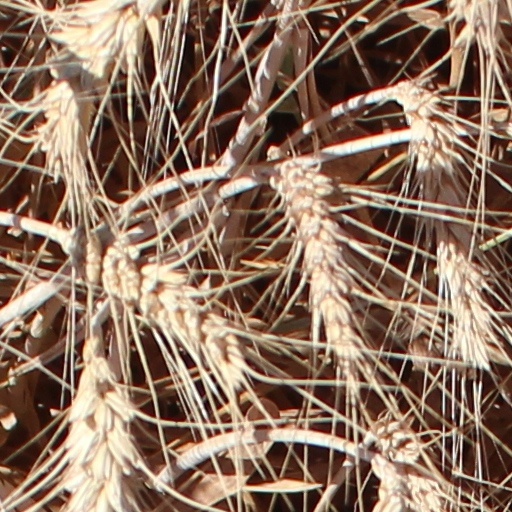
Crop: wheat